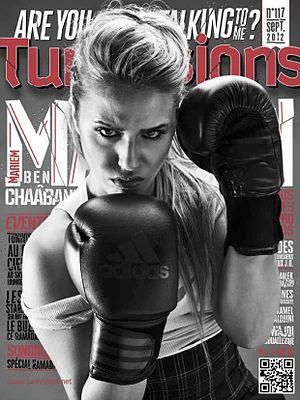
Couverture du numéro 117 du magazine tunisien Tunivisions.
Mariem Ben Chaâbane, née le 4 juillet 1983, est une actrice tunisienne, notamment connue pour avoir joué le rôle de Dorra Mnawer dans la série télévisée Casting.
Maktoub est un feuilleton télévisé social tunisien écrit et dialogué par Tahar Fazaa et Tahar Ben Ghédifa, produit par Cactus production et mis en scène par l'animateur de télévision et producteur Sami Fehri qui, à l'occasion, endosse, pour la première fois, la casquette de réalisateur.